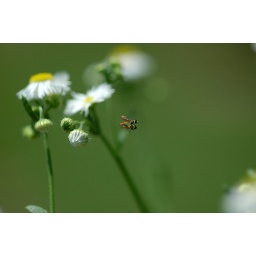
they are flying in flowers